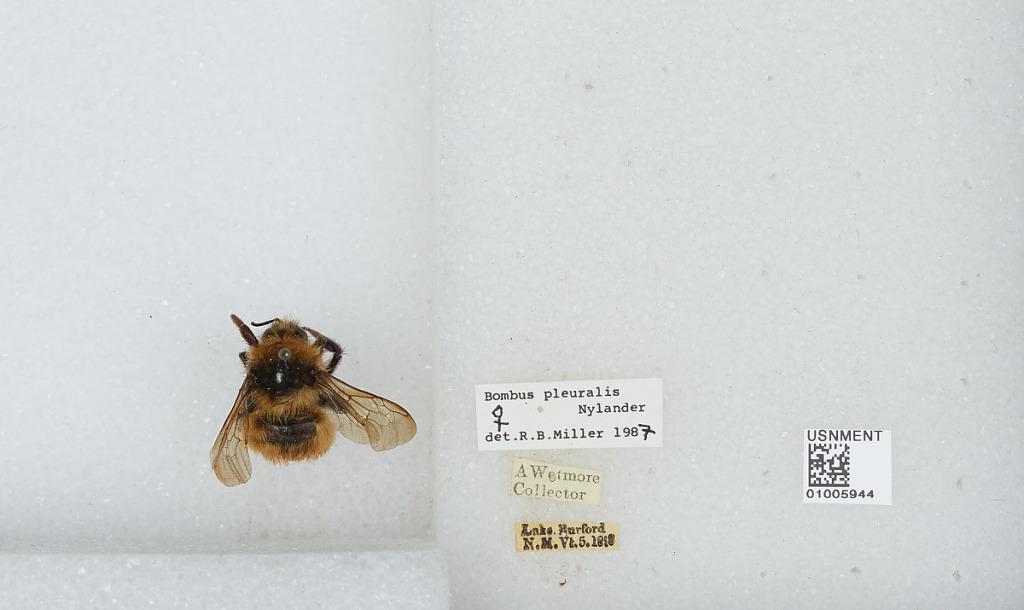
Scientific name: Bombus (Pyrobombus) flavifrons Cresson
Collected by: A. Wetmore
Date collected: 1918-6-5
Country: United States
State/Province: New Mexico
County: Rio Arriba
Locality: Lake Burford
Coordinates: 36.6228, -106.867
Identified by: Miller, R. B.